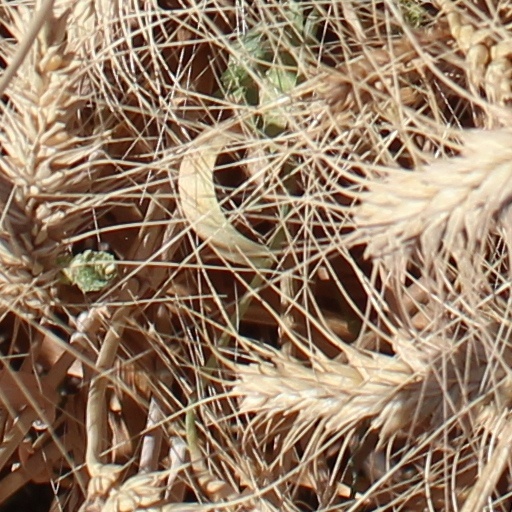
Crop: wheat